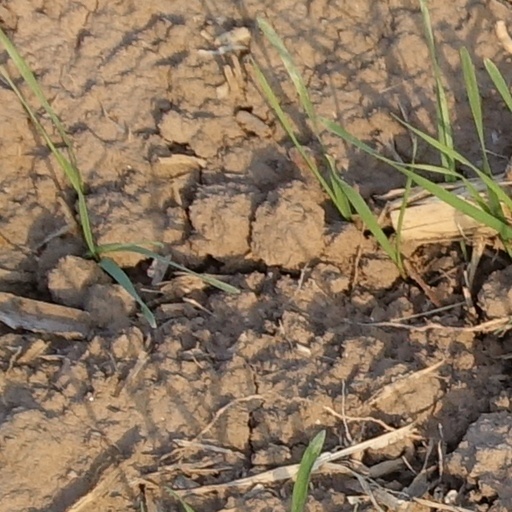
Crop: wheat